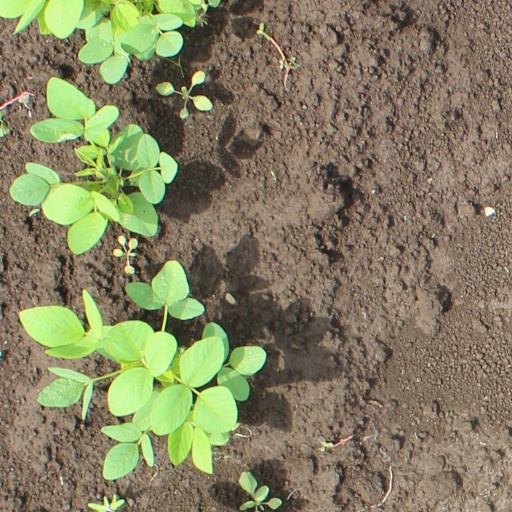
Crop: soybean